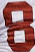
Number: 8